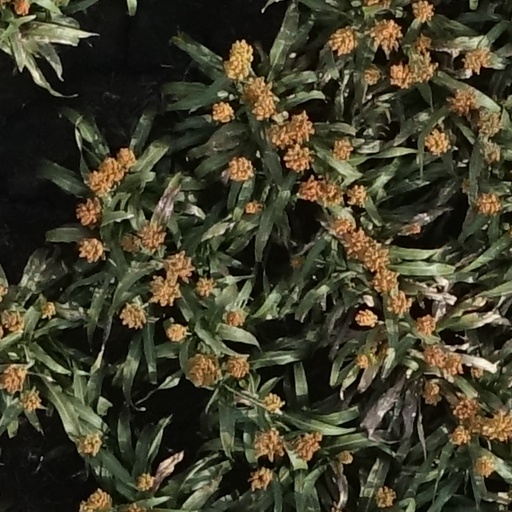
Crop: sorghum